Shah Ismayil (opera)

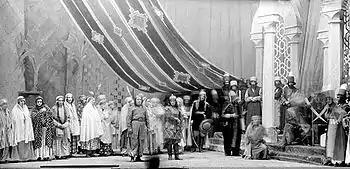
Scene from "Shah Ismayil" opera. Director - Abbas Mirza Sharifov, Artist - Roberg.

“Shah Ismayil” – is an Azerbaijani mugham opera in 6 acts and 7 scenes composed by Muslim Magomayev, in 1915-1919. Libretto and text were written by Mirza Gadir Ismayilzade basing on a legend about young Shah Ismayil.